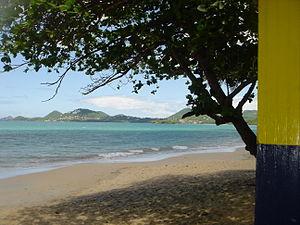
L'aéroport George F. L. Charles est le plus petit des deux aéroports à Sainte-Lucie, l'autre étant l'Aéroport international d'Hewanorra. Il est situé à 2 km au nord de Castries, la capitale. Cet aéroport est géré par l'Air and Ports Authority de Sainte-Lucie. Sa piste longe une plage vierge, la Plage de Vigie, qui est une attraction touristique populaire.